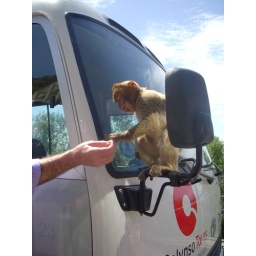
in spanish, a cute monkey would be a 'mono mono'